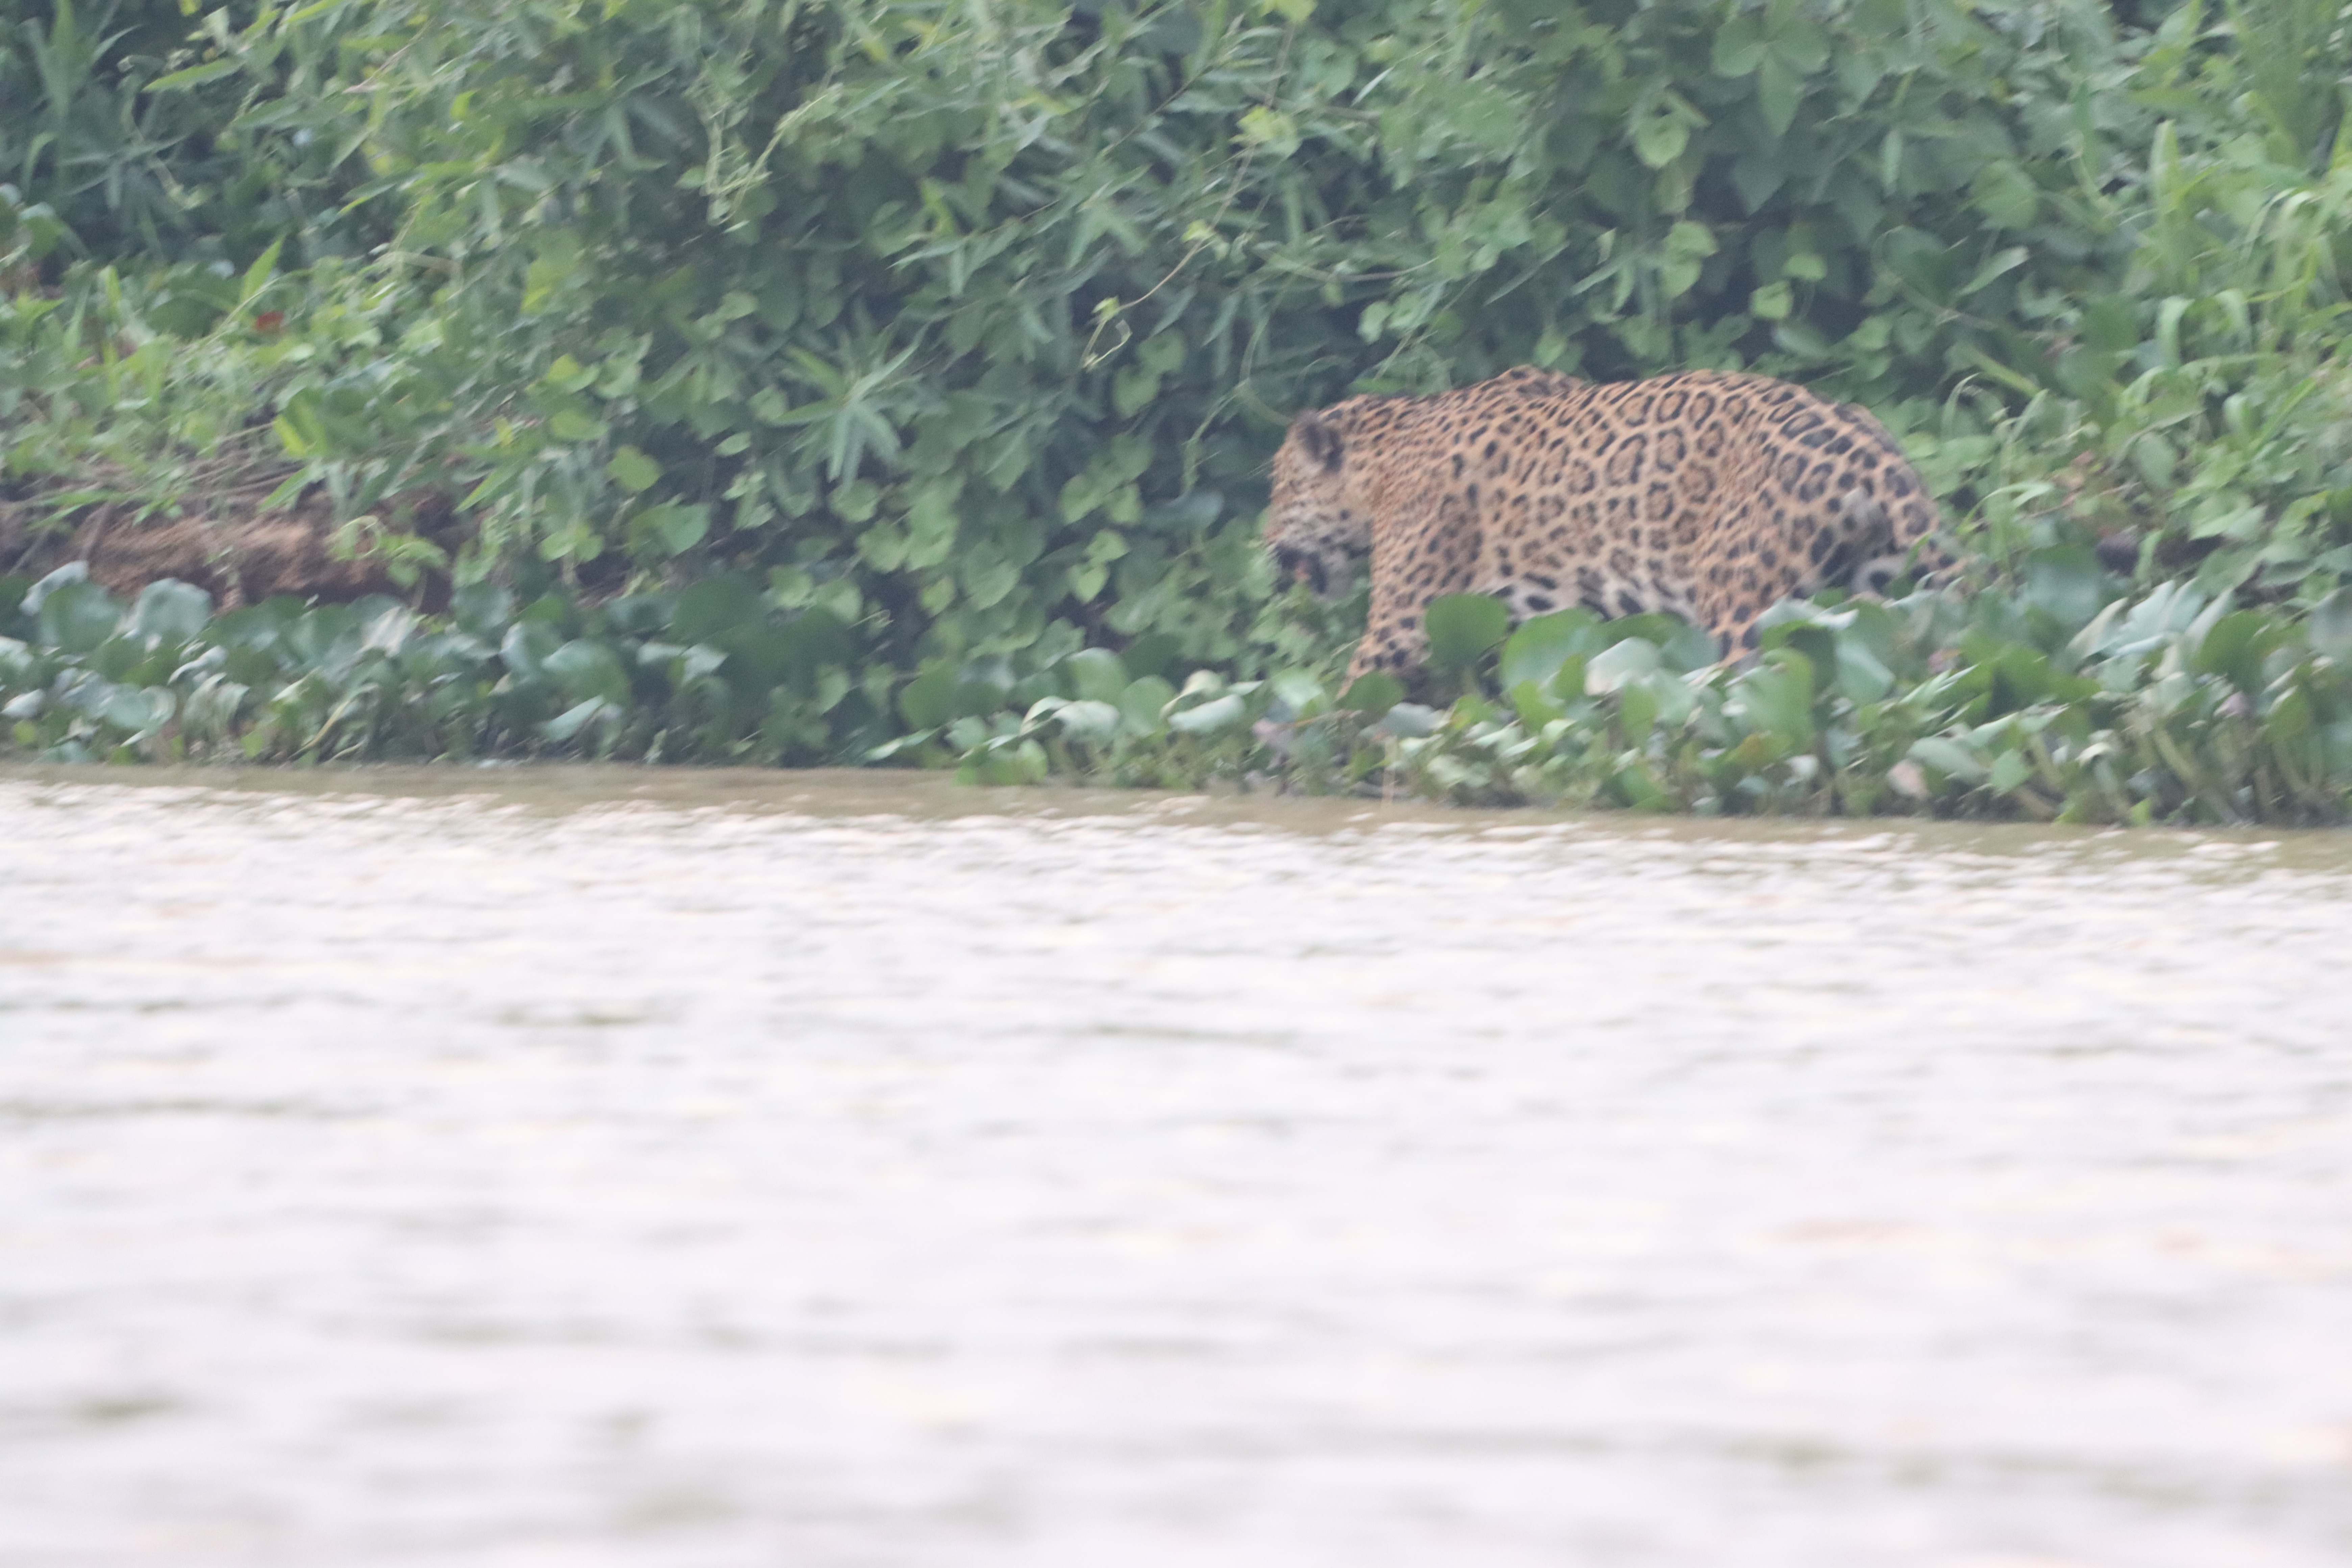
Jaguar: Pollyanna